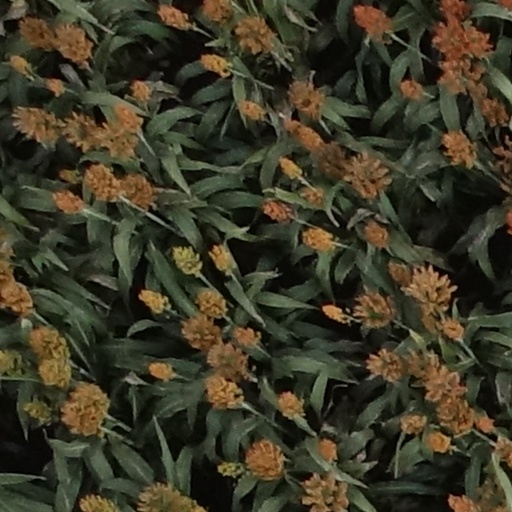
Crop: sorghum